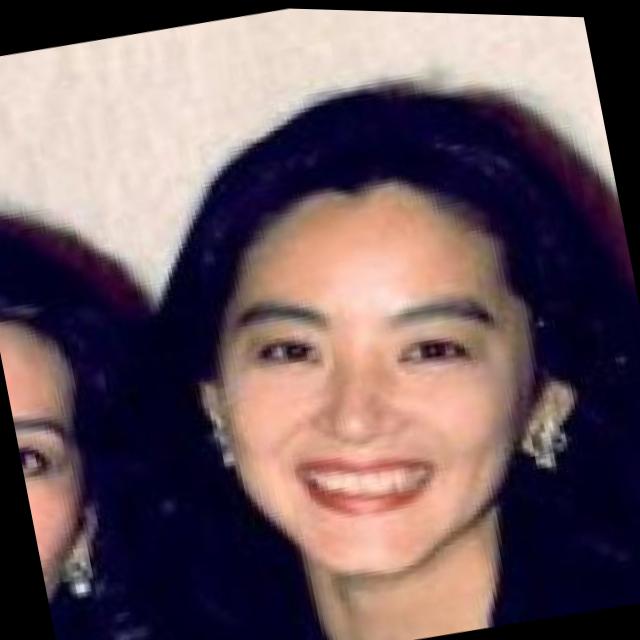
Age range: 21-44